Duvale

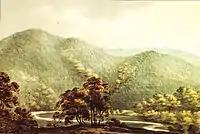
"View from an eminence at Duvale", 1796 watercolour by Rev. John Swete (d. 1821) of River Exe valley at Duvale. Devon Record Office 564M/F10/23

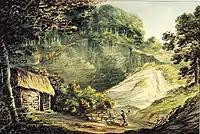
"Quarry at Duvale", 1796 watercolour by Rev. John Swete (d. 1821). Devon Record Office 564M/F10/27

In the summer of 1796 Rev John Swete (1752–1821) visited Duvale as part of his topographical tour of Devon. Although he described the house itself as "of antient date without any conspicuous marks of consequence", he was highly impressed by the natural scenery of the location. He approached from Tiverton, via Cove, where he crossed the River Exe by the newly built Cove Bridge, and proceeded across Duvale Ford to Bampton. He described seeing "Duvale House", and described the surrounding scenery as: